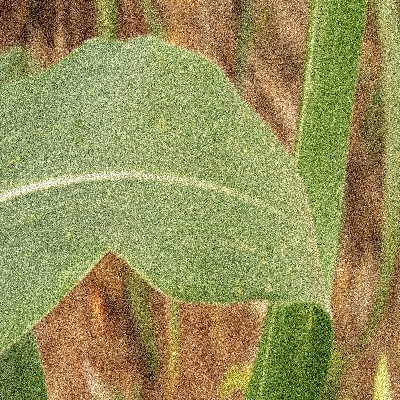
Label: Corn_(Maize)___Leaf_Spot